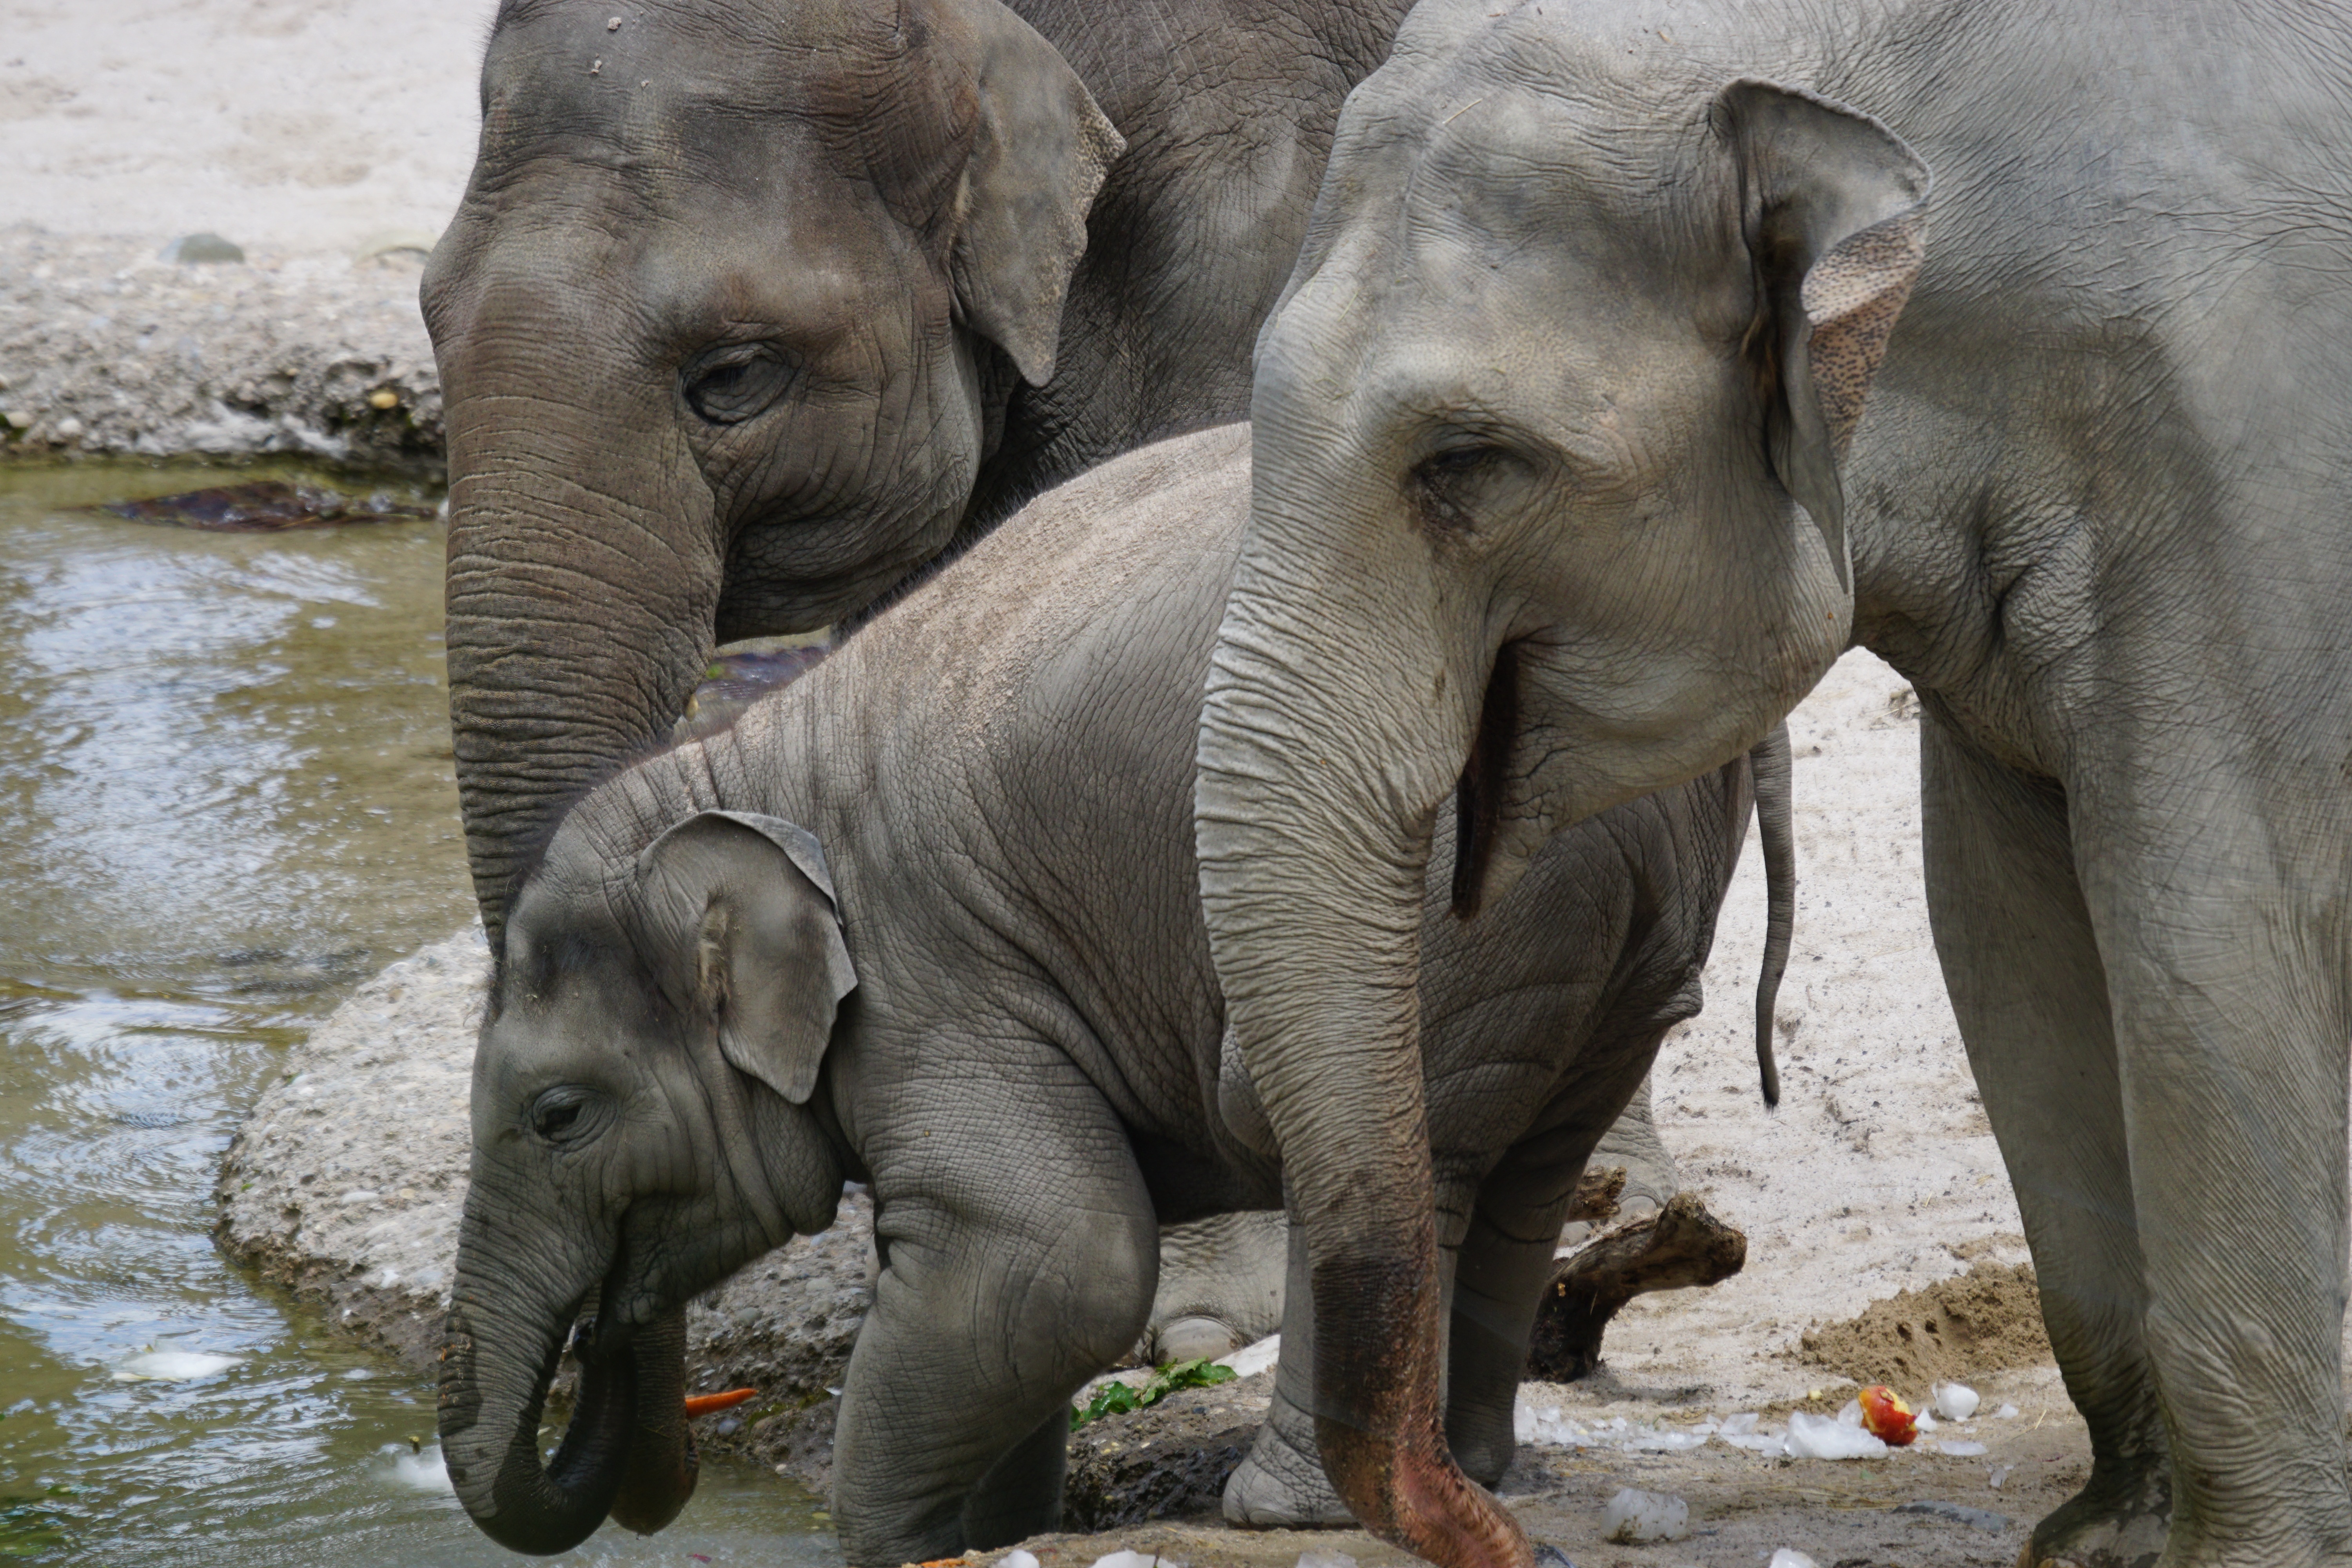
wildlife, zoo, mammal, drink, fauna, elephant, safari, pachyderm, young animal, water hole, indian elephant, african elephant, asian elephants, elephas maximus, elephants and mammoths, mahout